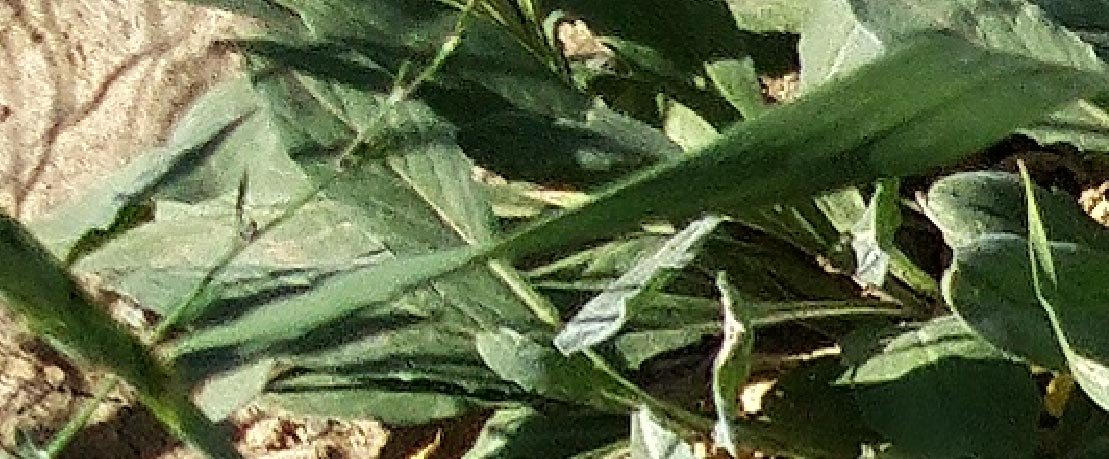
Label: Wheat___Healthy